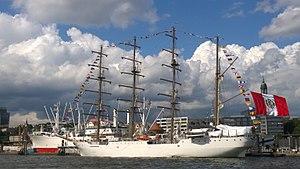
Le BAP Unión ou BAP Unión est un quatre-mâts barque servant de navire-école à la Marine péruvienne.